Vaudreuil's raid

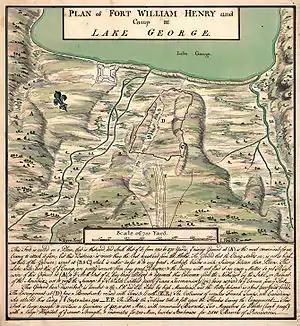
A hand-drawn plan of Fort William Henry at the southern end of Lake George, by William Eyre

On March 15 the force left Carillon with scaling ladders began to cross the frozen Lake George. An advanced party arrived near to the fort undetected on the night of March 17. Rigaud sent a reconnaissance party consisting of Iroquois and Troupes de la Marine towards the Fort to establish the state of the British defences. In the evening, Rigaud planned to advance in three columns and to climb the walls with ladders, if the reconnaissance party reported that the British could be taken by surprise. The French expected the British to be drunk or worse for wear following feasting for St Patrick that evening however the reconnaissance party found garrison alert and with sentries posted.